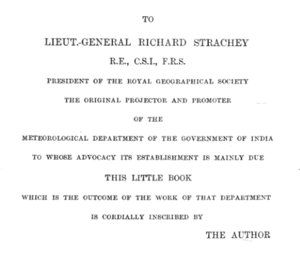
Richard Strachey, né le 24 juillet 1817 et mort le 12 février 1908, est un officier britannique et administrateur colonial en Inde.